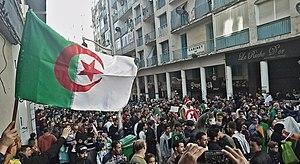
Le Hirak désigne une série de manifestations sporadiques qui ont lieu depuis le 16 février 2019 en Algérie pour protester dans un premier temps contre la candidature d'Abdelaziz Bouteflika à un cinquième mandat présidentiel, puis contre son projet, également contesté par l'armée, de se maintenir au pouvoir à l'issue de son quatrième mandat dans le cadre d'une transition et de la mise en œuvre de réformes. Par la suite, les protestataires réclament la mise en place d'une Deuxième République, et le départ des dignitaires du régime, notamment parce que ceux-ci organisent le prochain scrutin avec les candidatures de caciques du régime, ce qui mène à l'élection de l'ancien Premier ministre Abdelmadjid Tebboune, lui-même contesté par les manifestants.